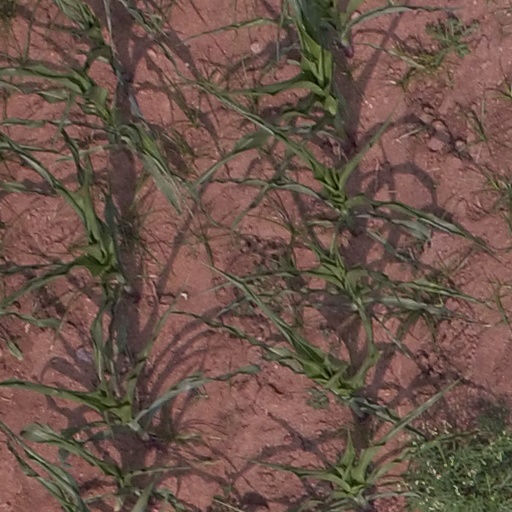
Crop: maize; corn